Connetable (Gatchina)

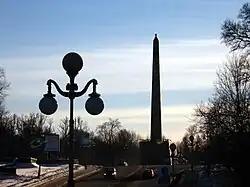
Connetable

Connetable is an obelisk and square in Gatchina, Russia, located at the intersection of 25 October Prospect (main city's street) and Krasnoarmeysky Prospect. The author of the project was probably Vincenzo Brenna.